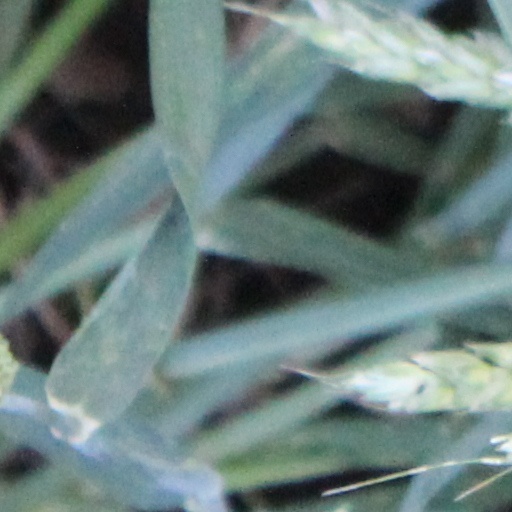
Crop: wheat